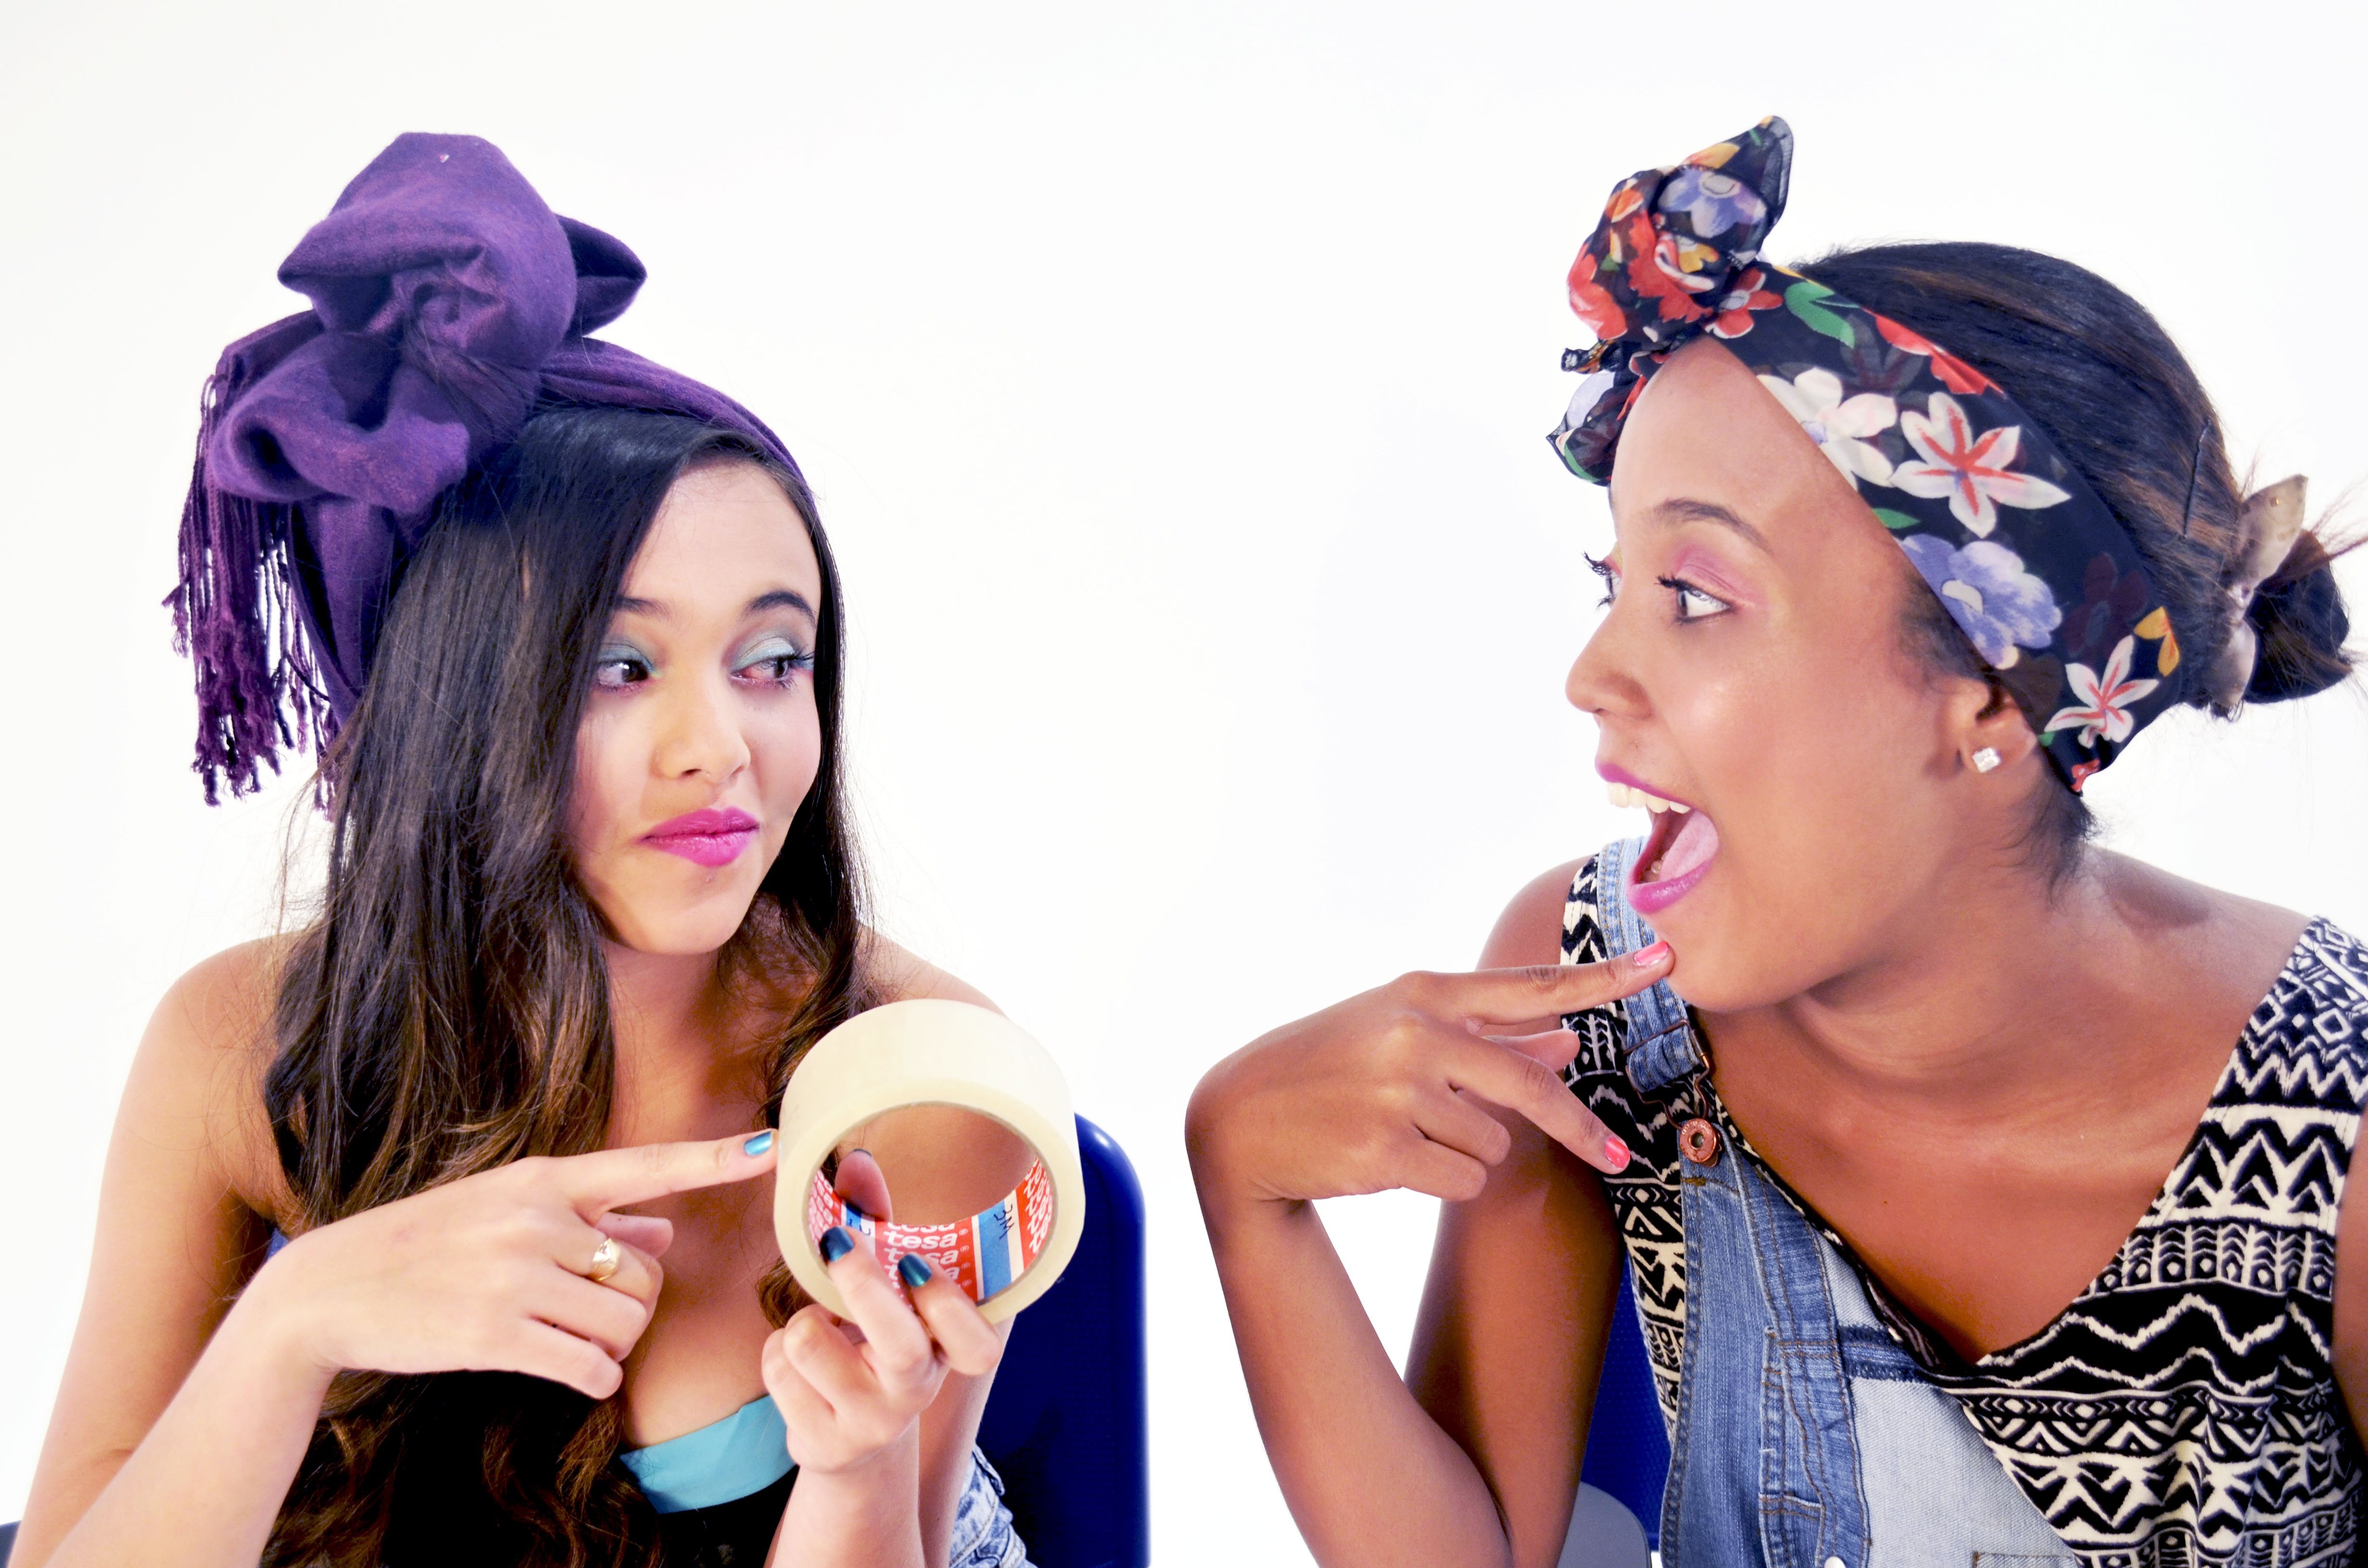
model, young, fashion, clothing, students, women, university, beauty, notion, photo shoot